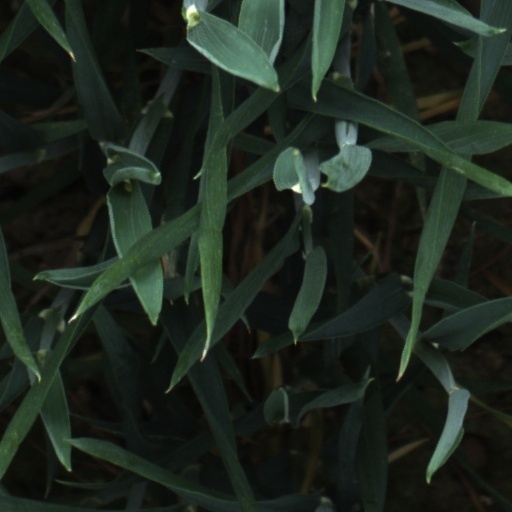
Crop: wheat